London Underground 2024 Stock

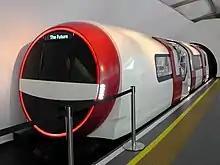
Mockup of Siemens' "evo" concept proposal

In early 2014, the project was named "New Tube for London" (NTfL) and moved from a feasibility stage to the design and specification stage. A TfL feasibility study showed that new generation trains and re-signalling could increase capacity: